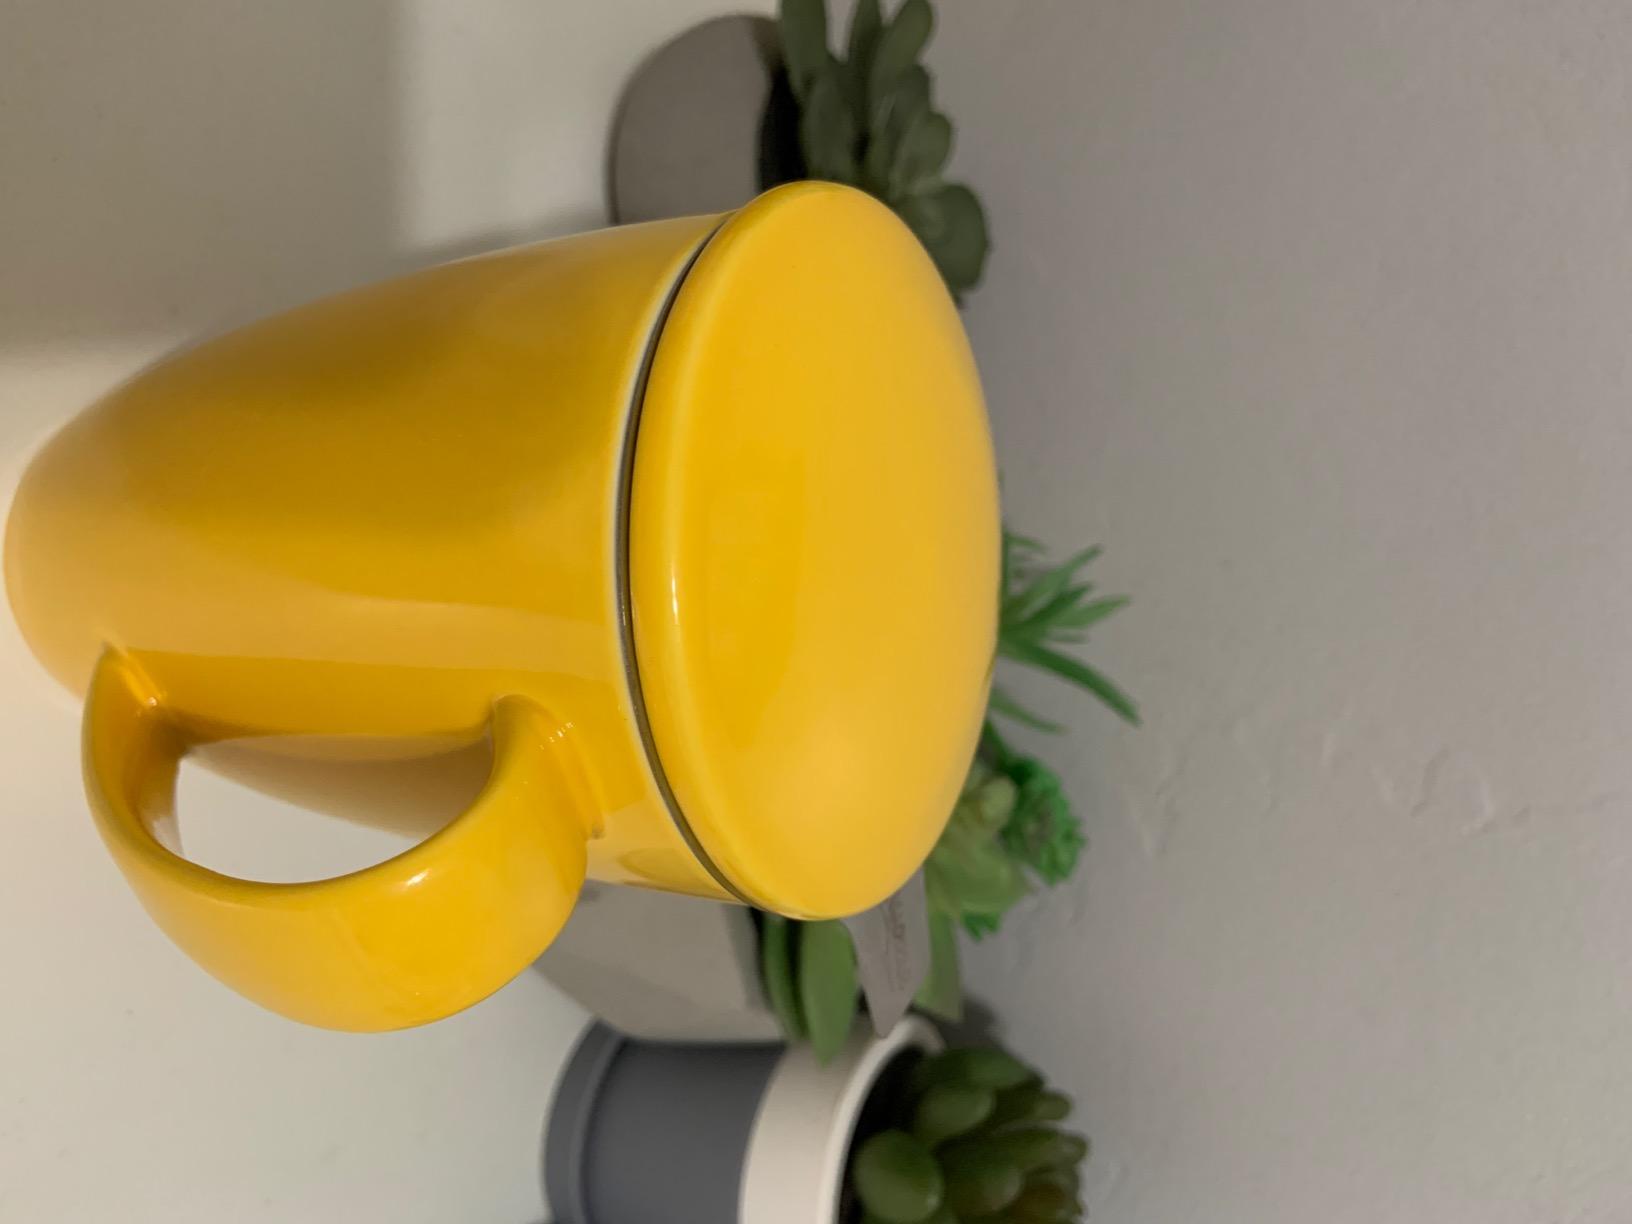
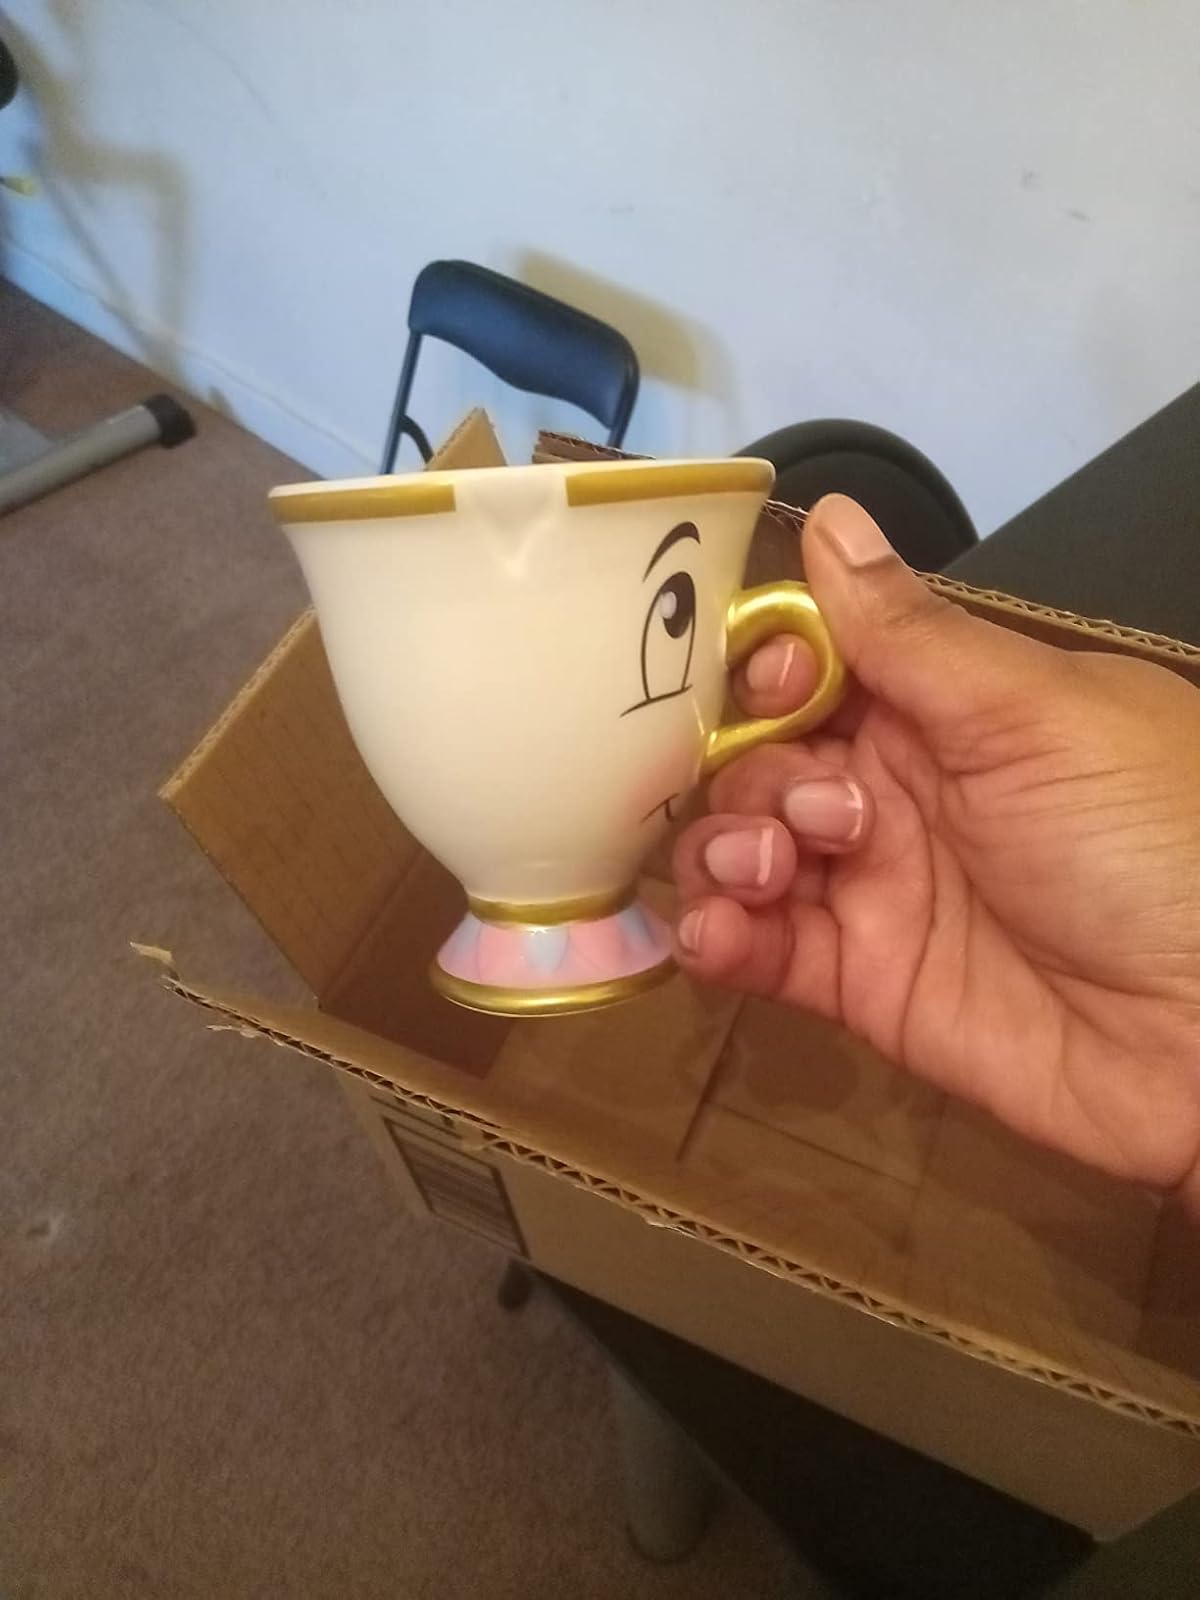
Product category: items_mug
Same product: no